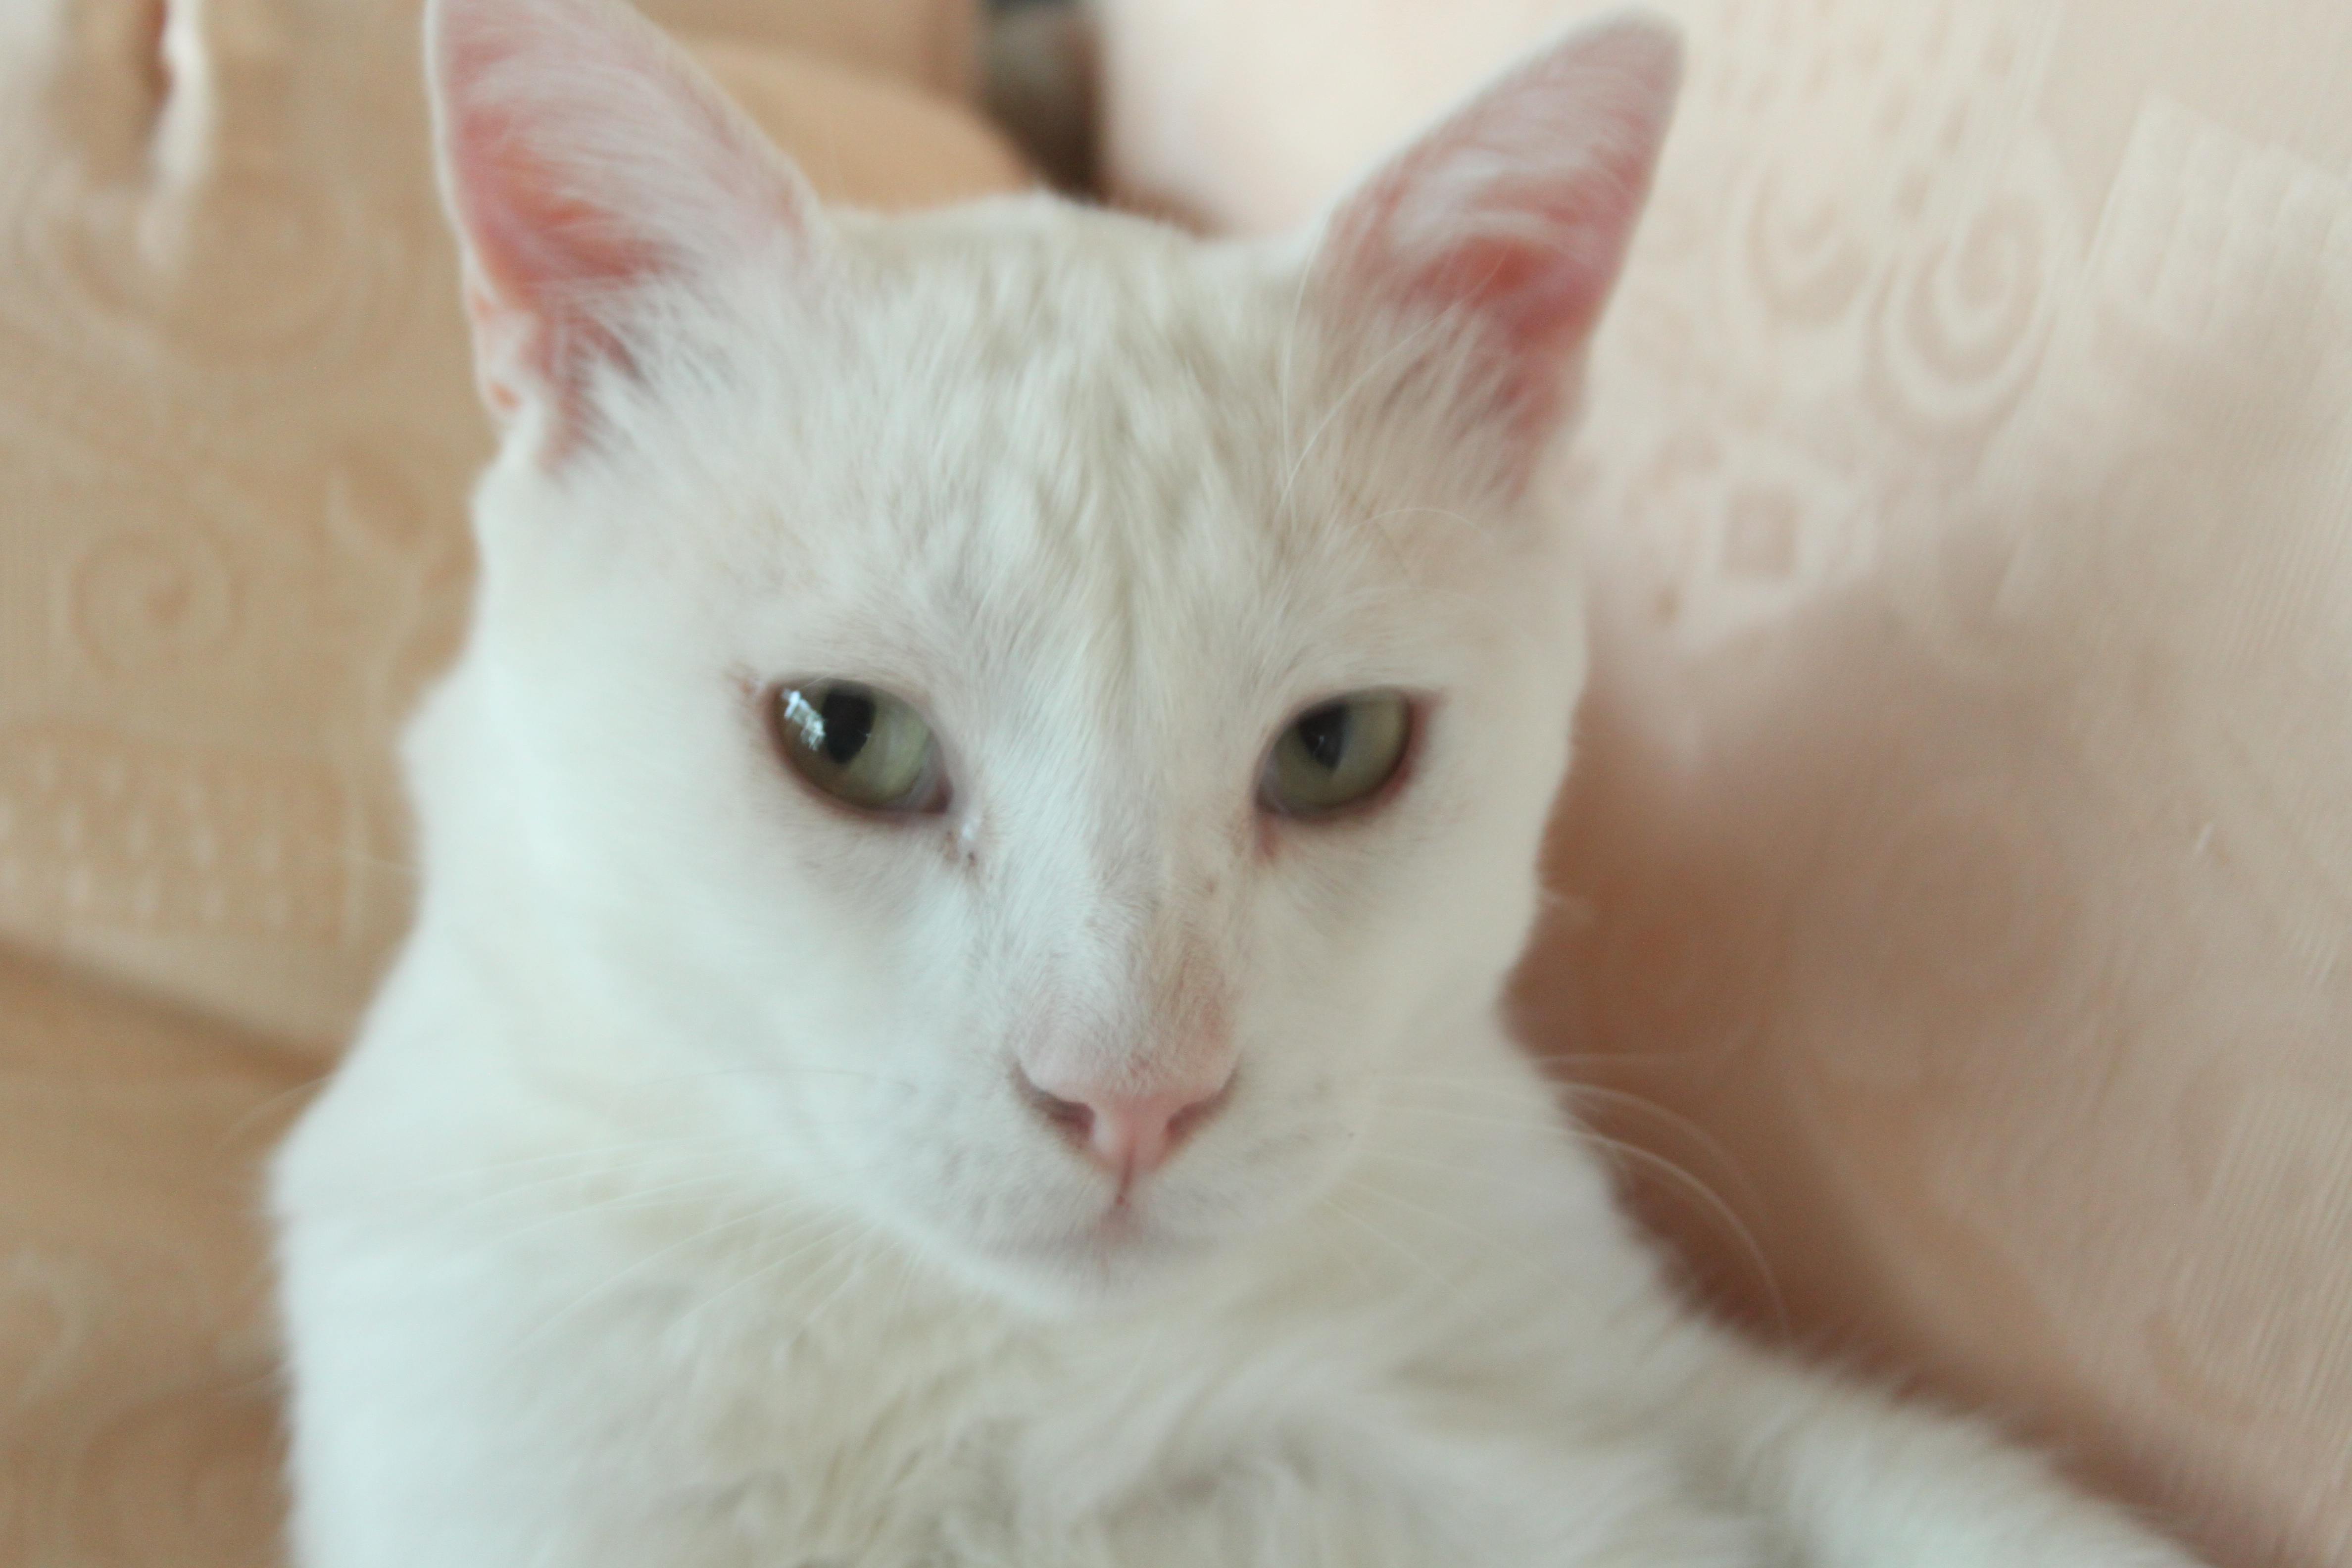
cat, carnivore, felidae, fawn, whiskers, small to medium sized cats, tail, domestic short haired cat, fur, window, terrestrial animal